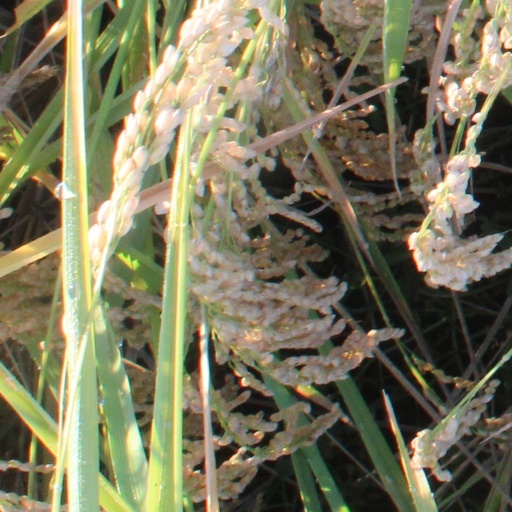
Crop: rice